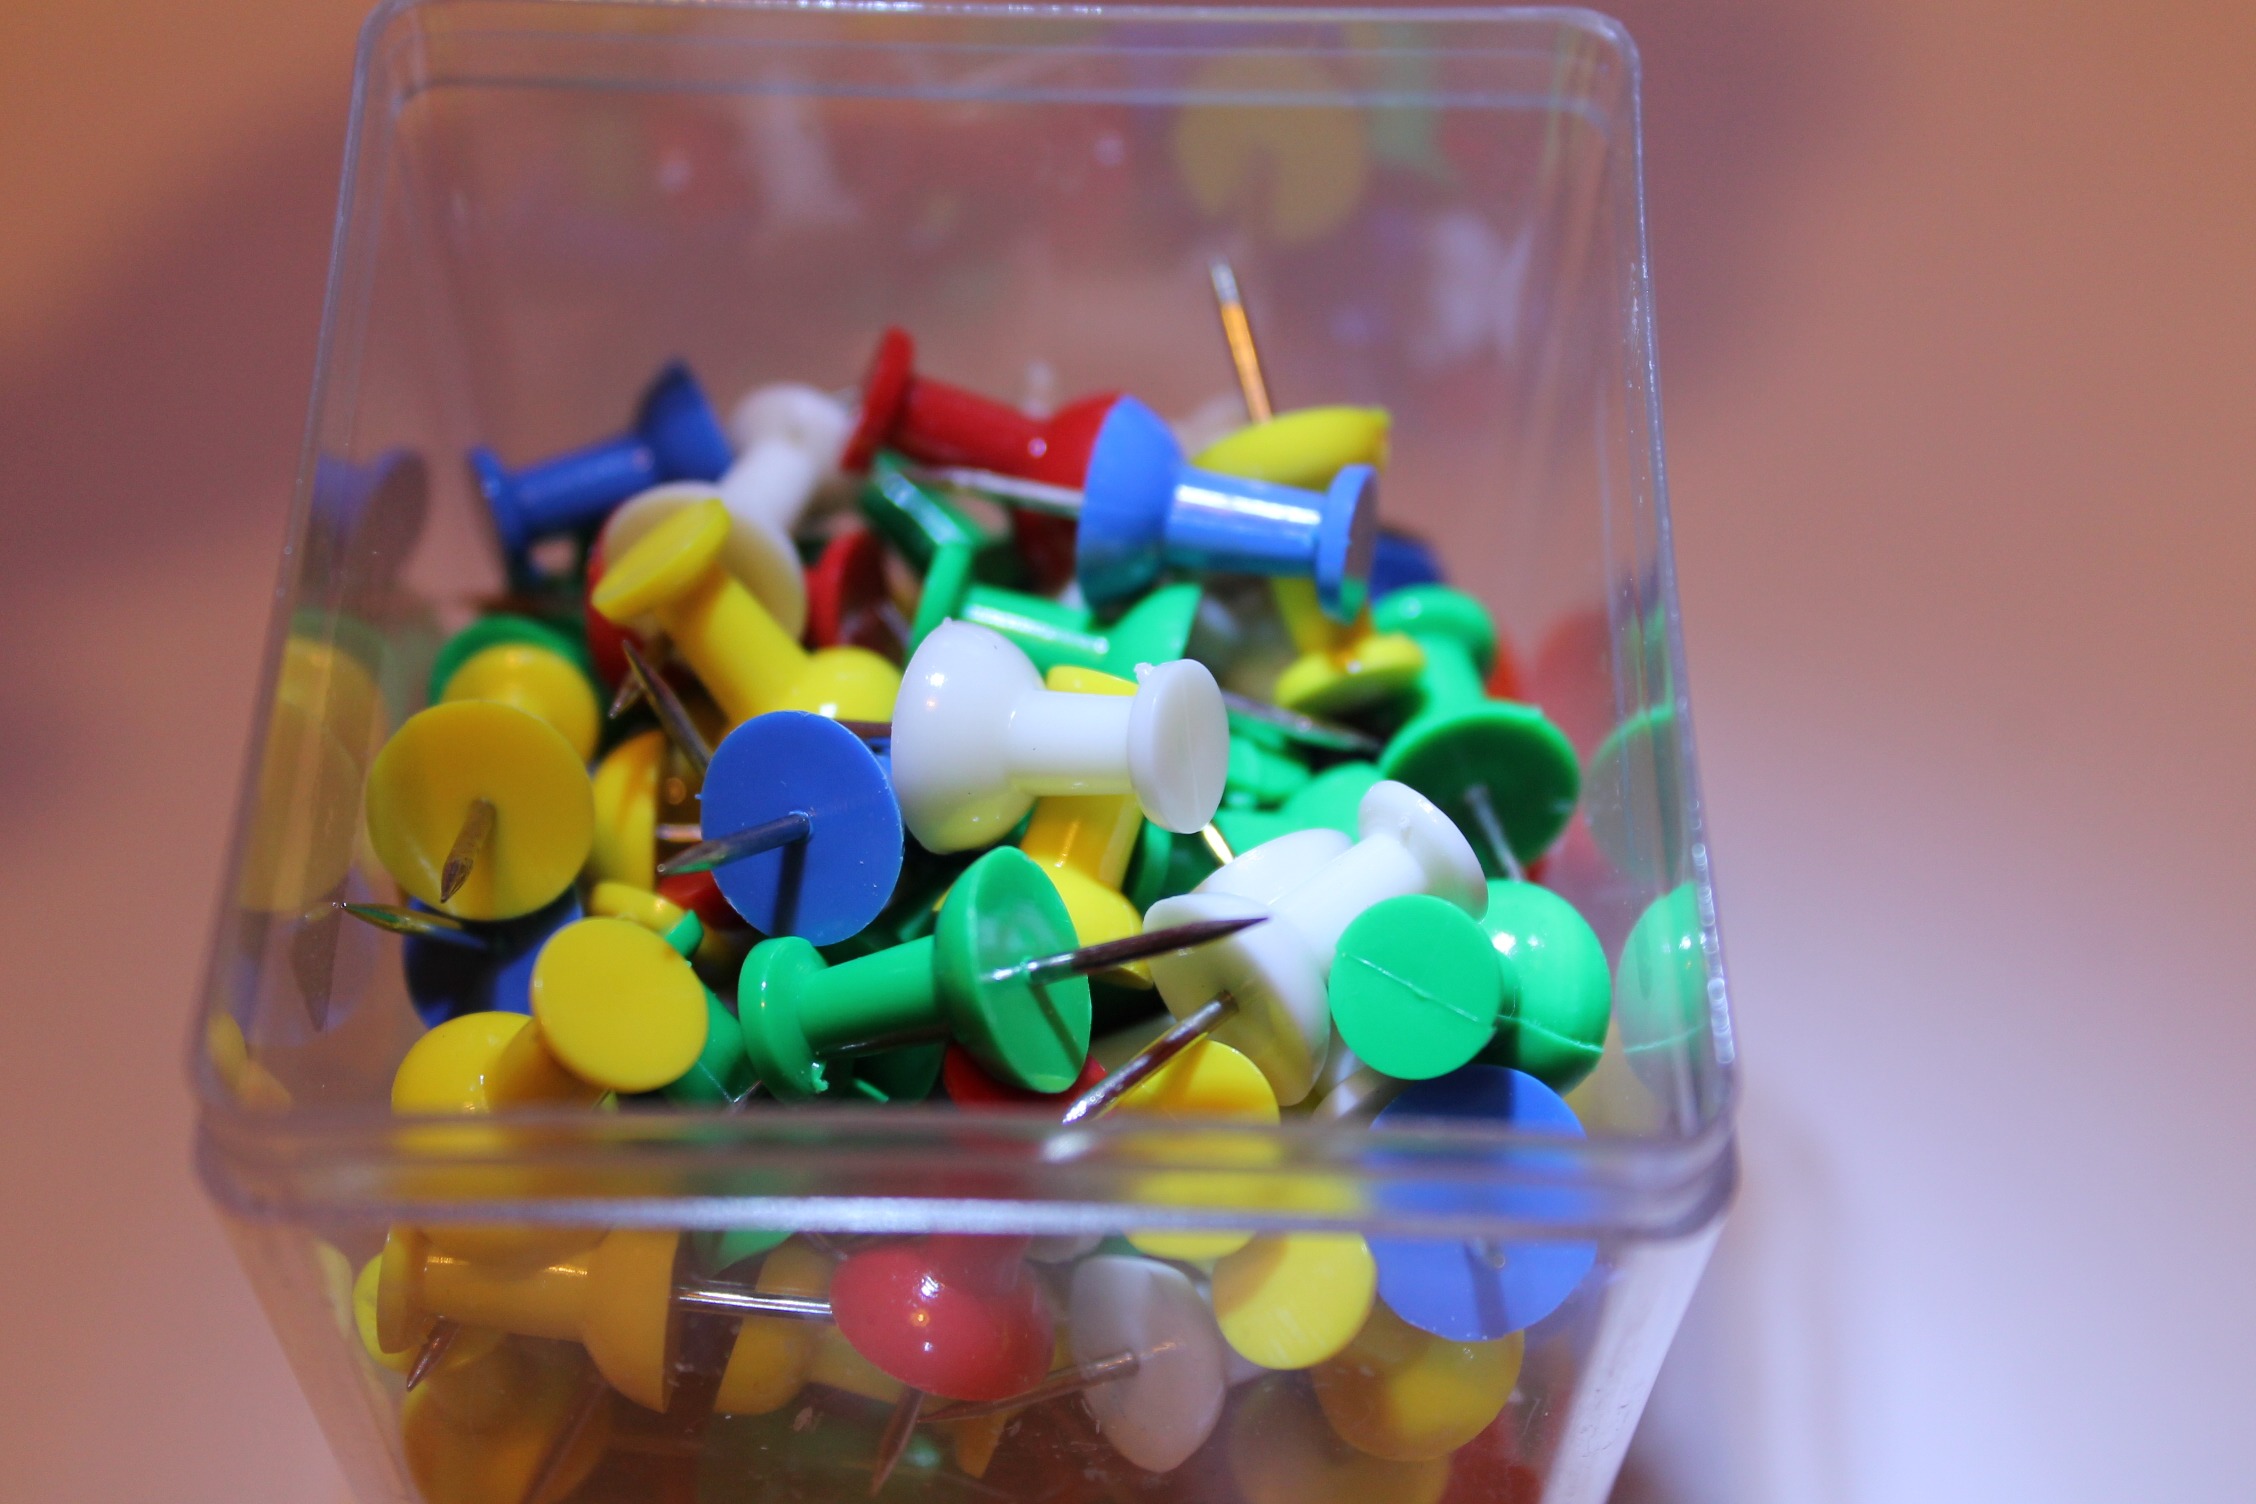
white, play, food, green, red, color, office, blue, colorful, yellow, dessert, toy, pin, needles, nails, pointed, tacks, pieksen, wall needle, organization needle